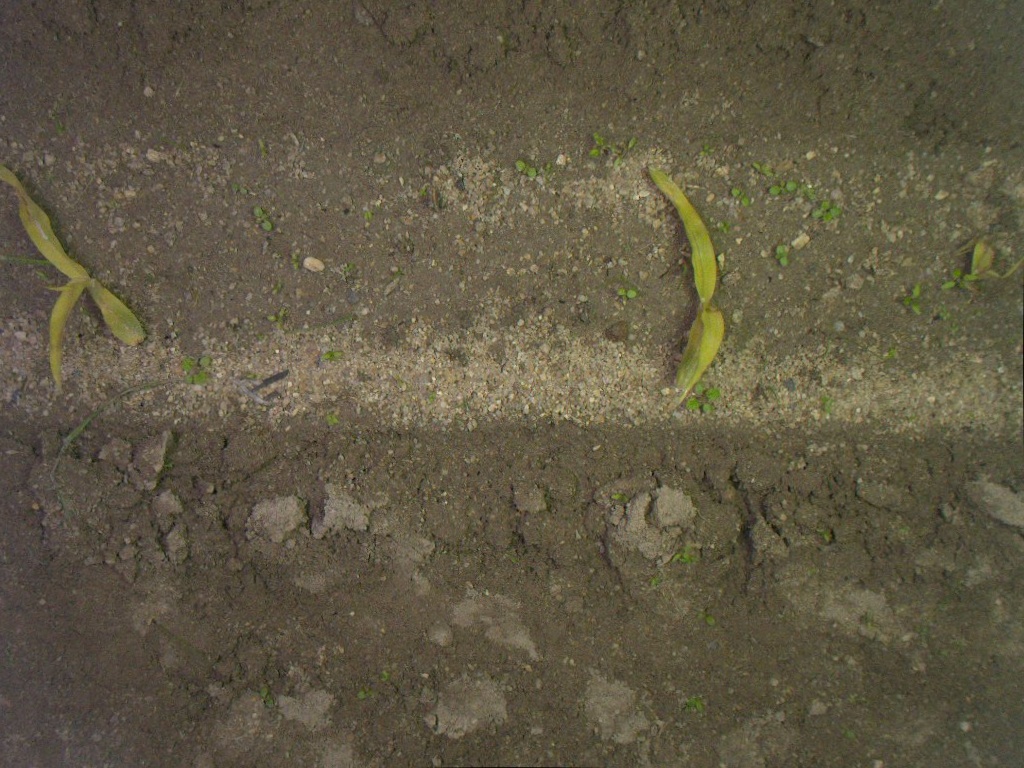
Crop: maize
Objects: maize, maize